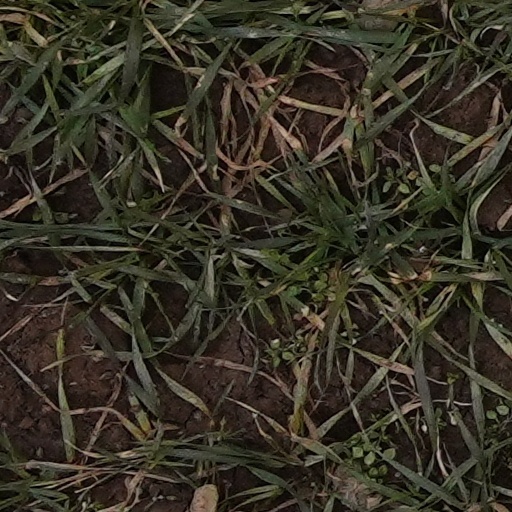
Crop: wheat